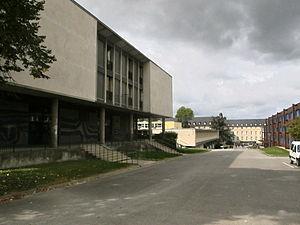
Une perspective du lycée militaire de Saint-Cyr.
Le lycée militaire de Saint-Cyr est l'un des six lycées de la Défense du ministère des Armées français, situé à Saint-Cyr-l'École. Les bâtiments du lycée ont un passé historique particulièrement riche : en effet, l’ont précédé la Maison royale de Saint-Louis, le Prytanée militaire et l'École spéciale militaire. Les devises du lycée sont « Plutôt mourir » et « La véritable école du commandement est donc la culture générale ».